Camera obscura

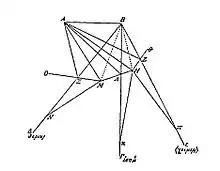
Anthemius of Tralles's diagram of light-rays reflected with plane mirror through hole (B)

Perforated gnomons projecting a pinhole image of the sun were described in the Chinese "Zhoubi Suanjing" writings (1046 BC–256 BC with material added until ). The location of the bright circle can be measured to tell the time of day and year. In Middle Eastern and European cultures its invention was much later attributed to Egyptian astronomer and mathematician Ibn Yunus around 1000 AD.